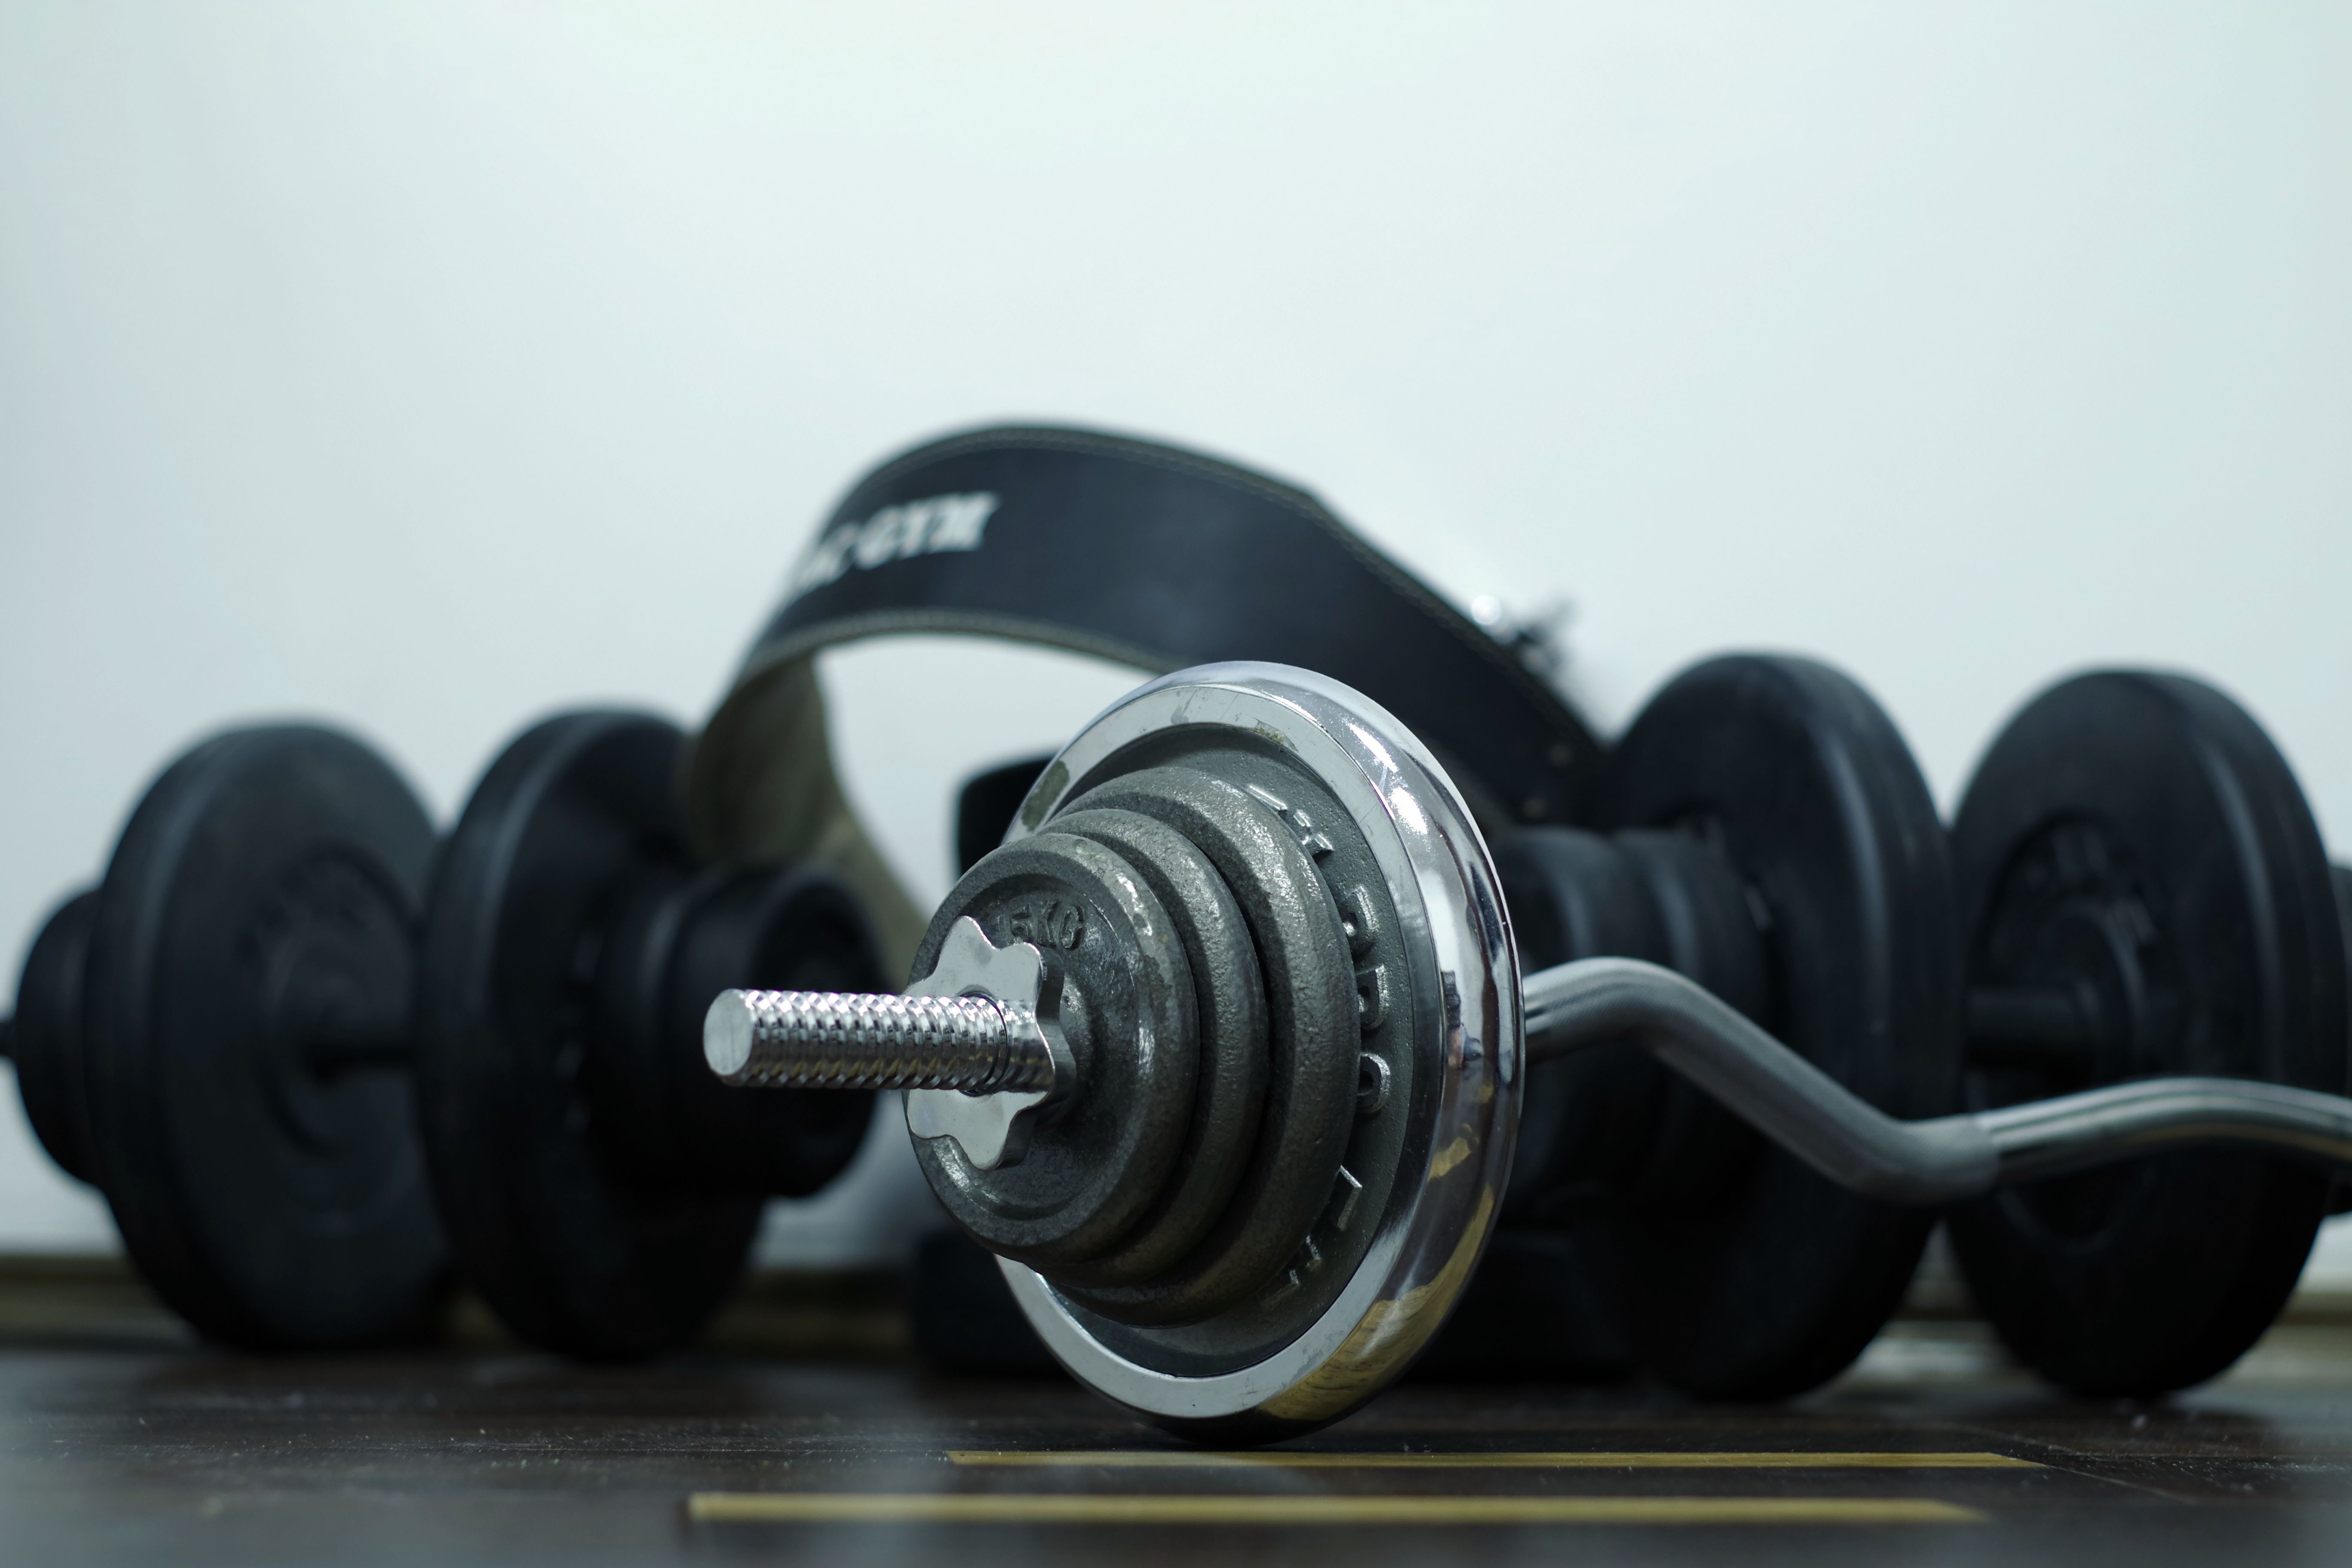
sport, wheel, exercise, arm, health, gym, muscle, sports equipment, dumbbell, bodybuilding, diet, practice, slimming, barbell, the strength of the, exercise equipment, the muscles, barbells